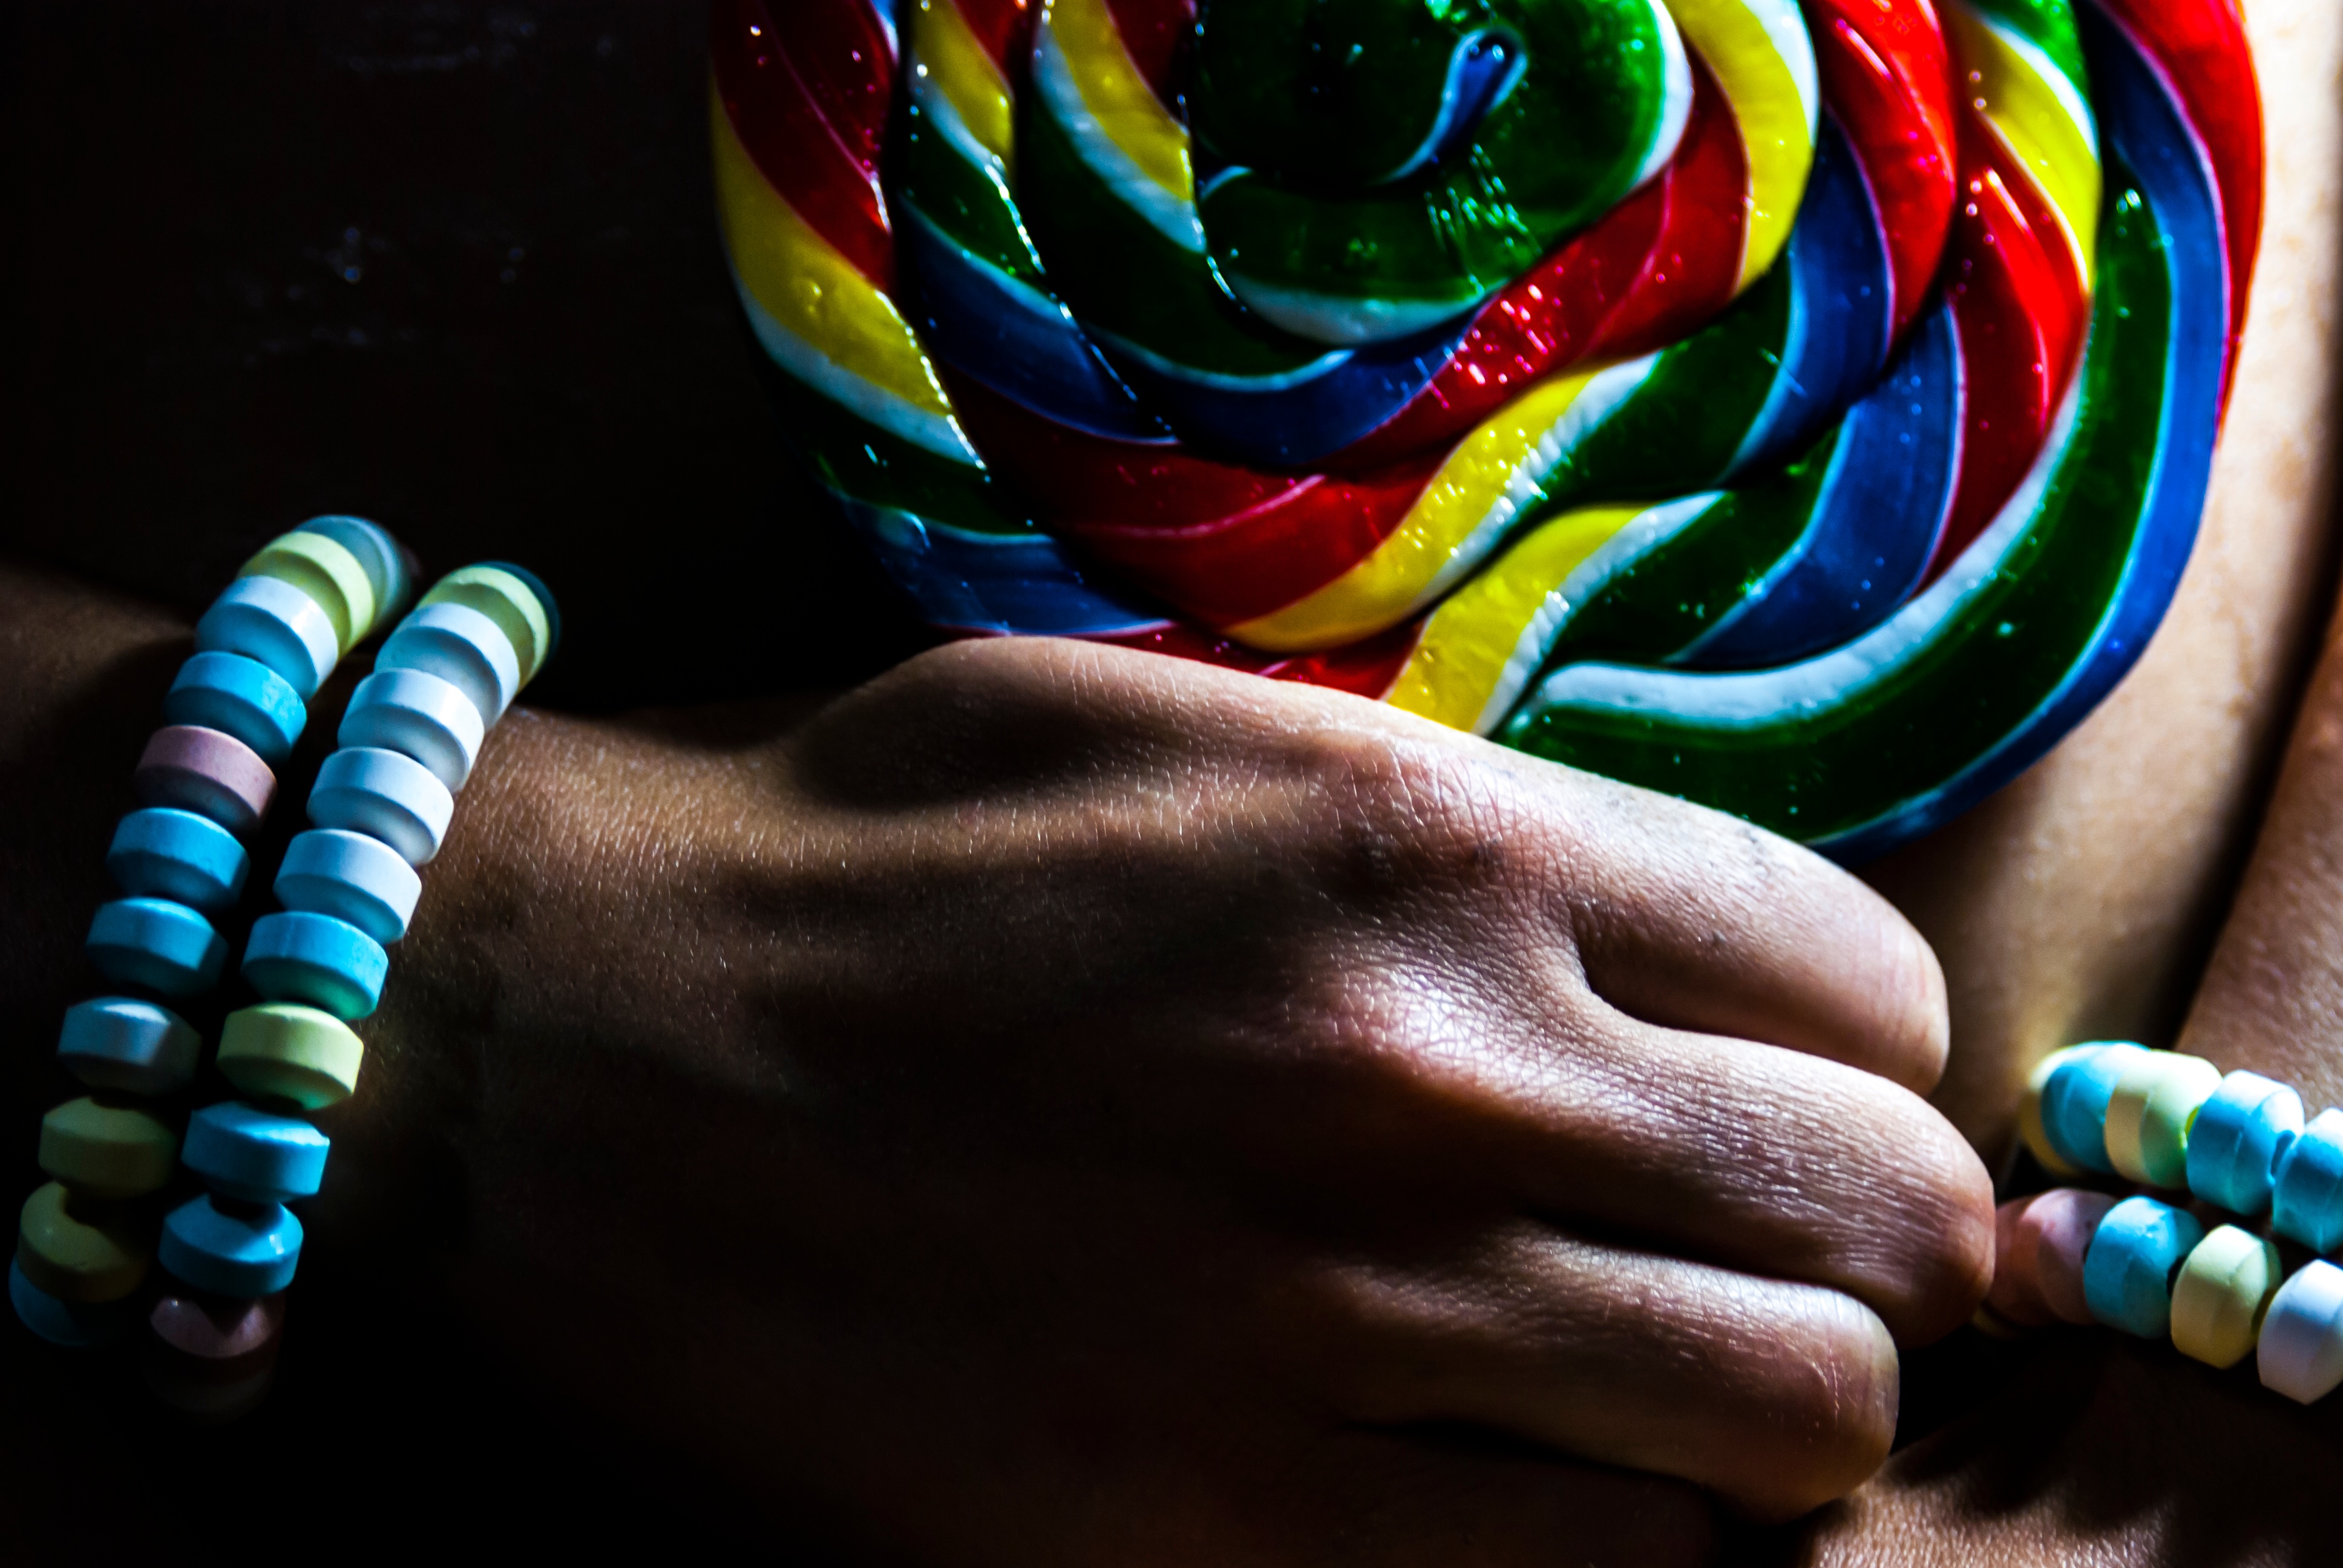
hand, flower, glass, finger, green, color, blue, yellow, close up, art, organ, macro photography